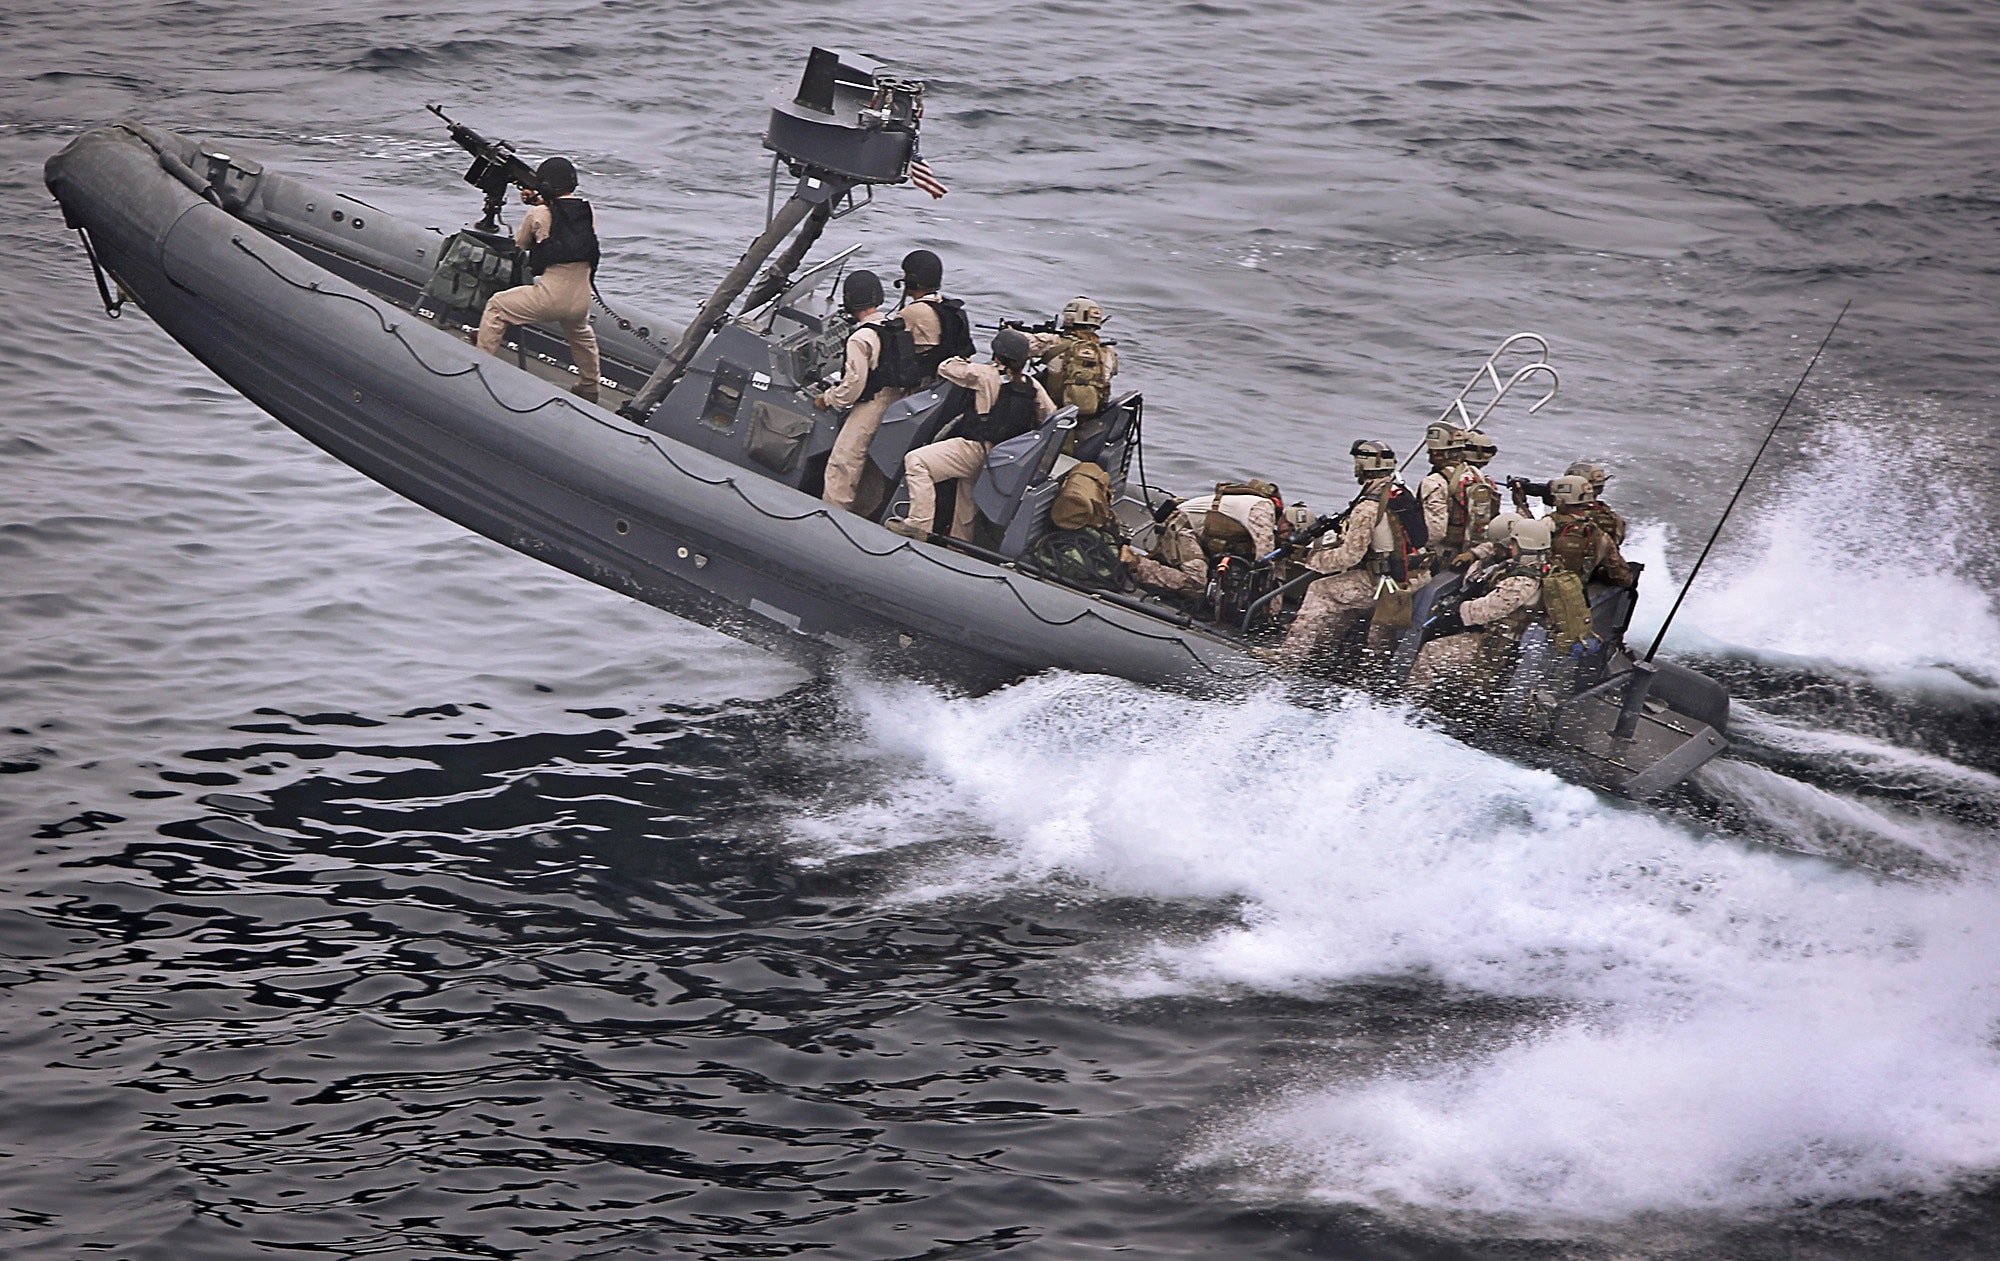
Vehicle type: Ships